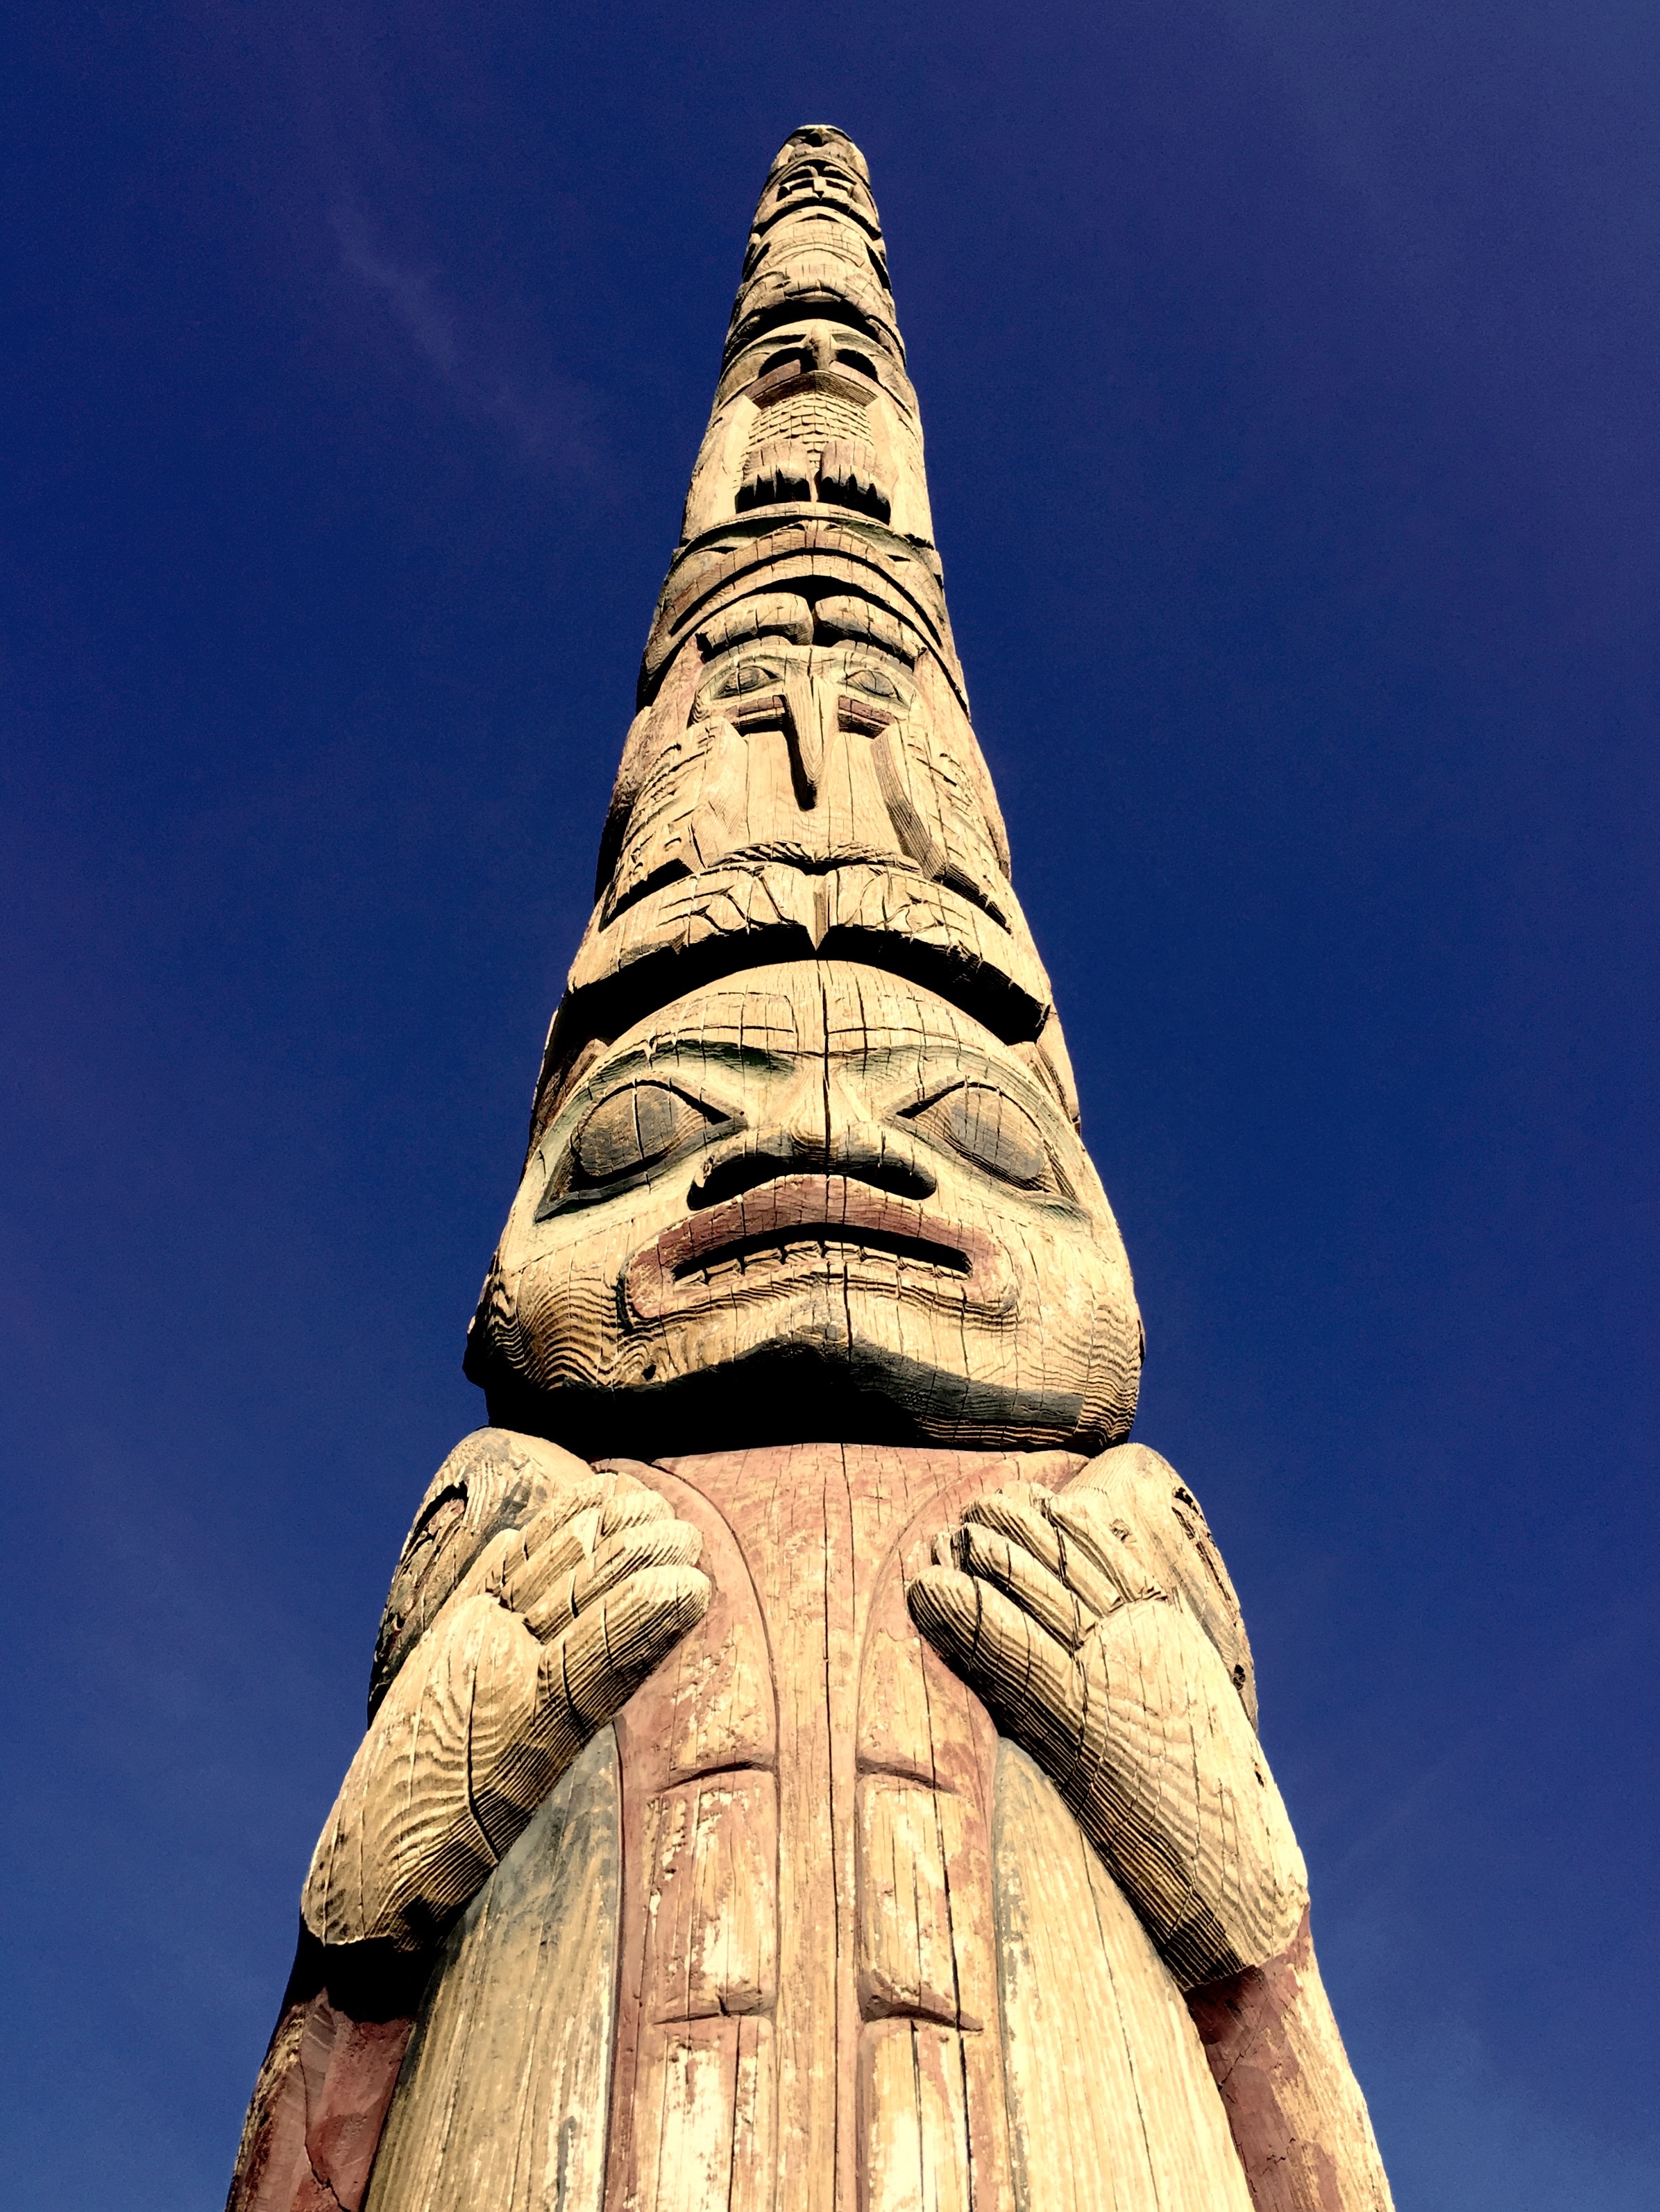
landscape, sky, skyline, monument, statue, tower, scenic, park, usa, america, landmark, blue, tourism, washington, seattle, sculpture, art, temple, carving, pacific, totem, ancient history